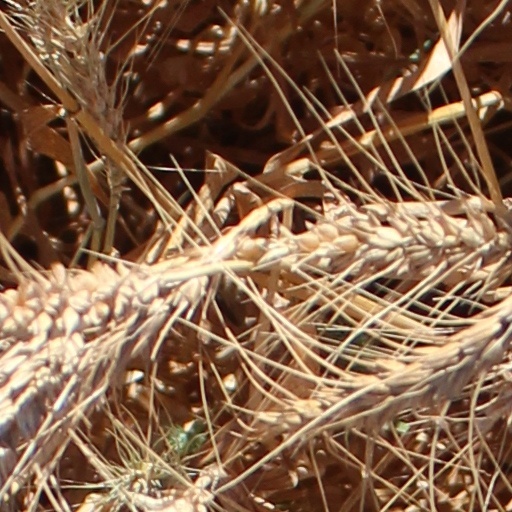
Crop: wheat